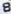
Number: 8